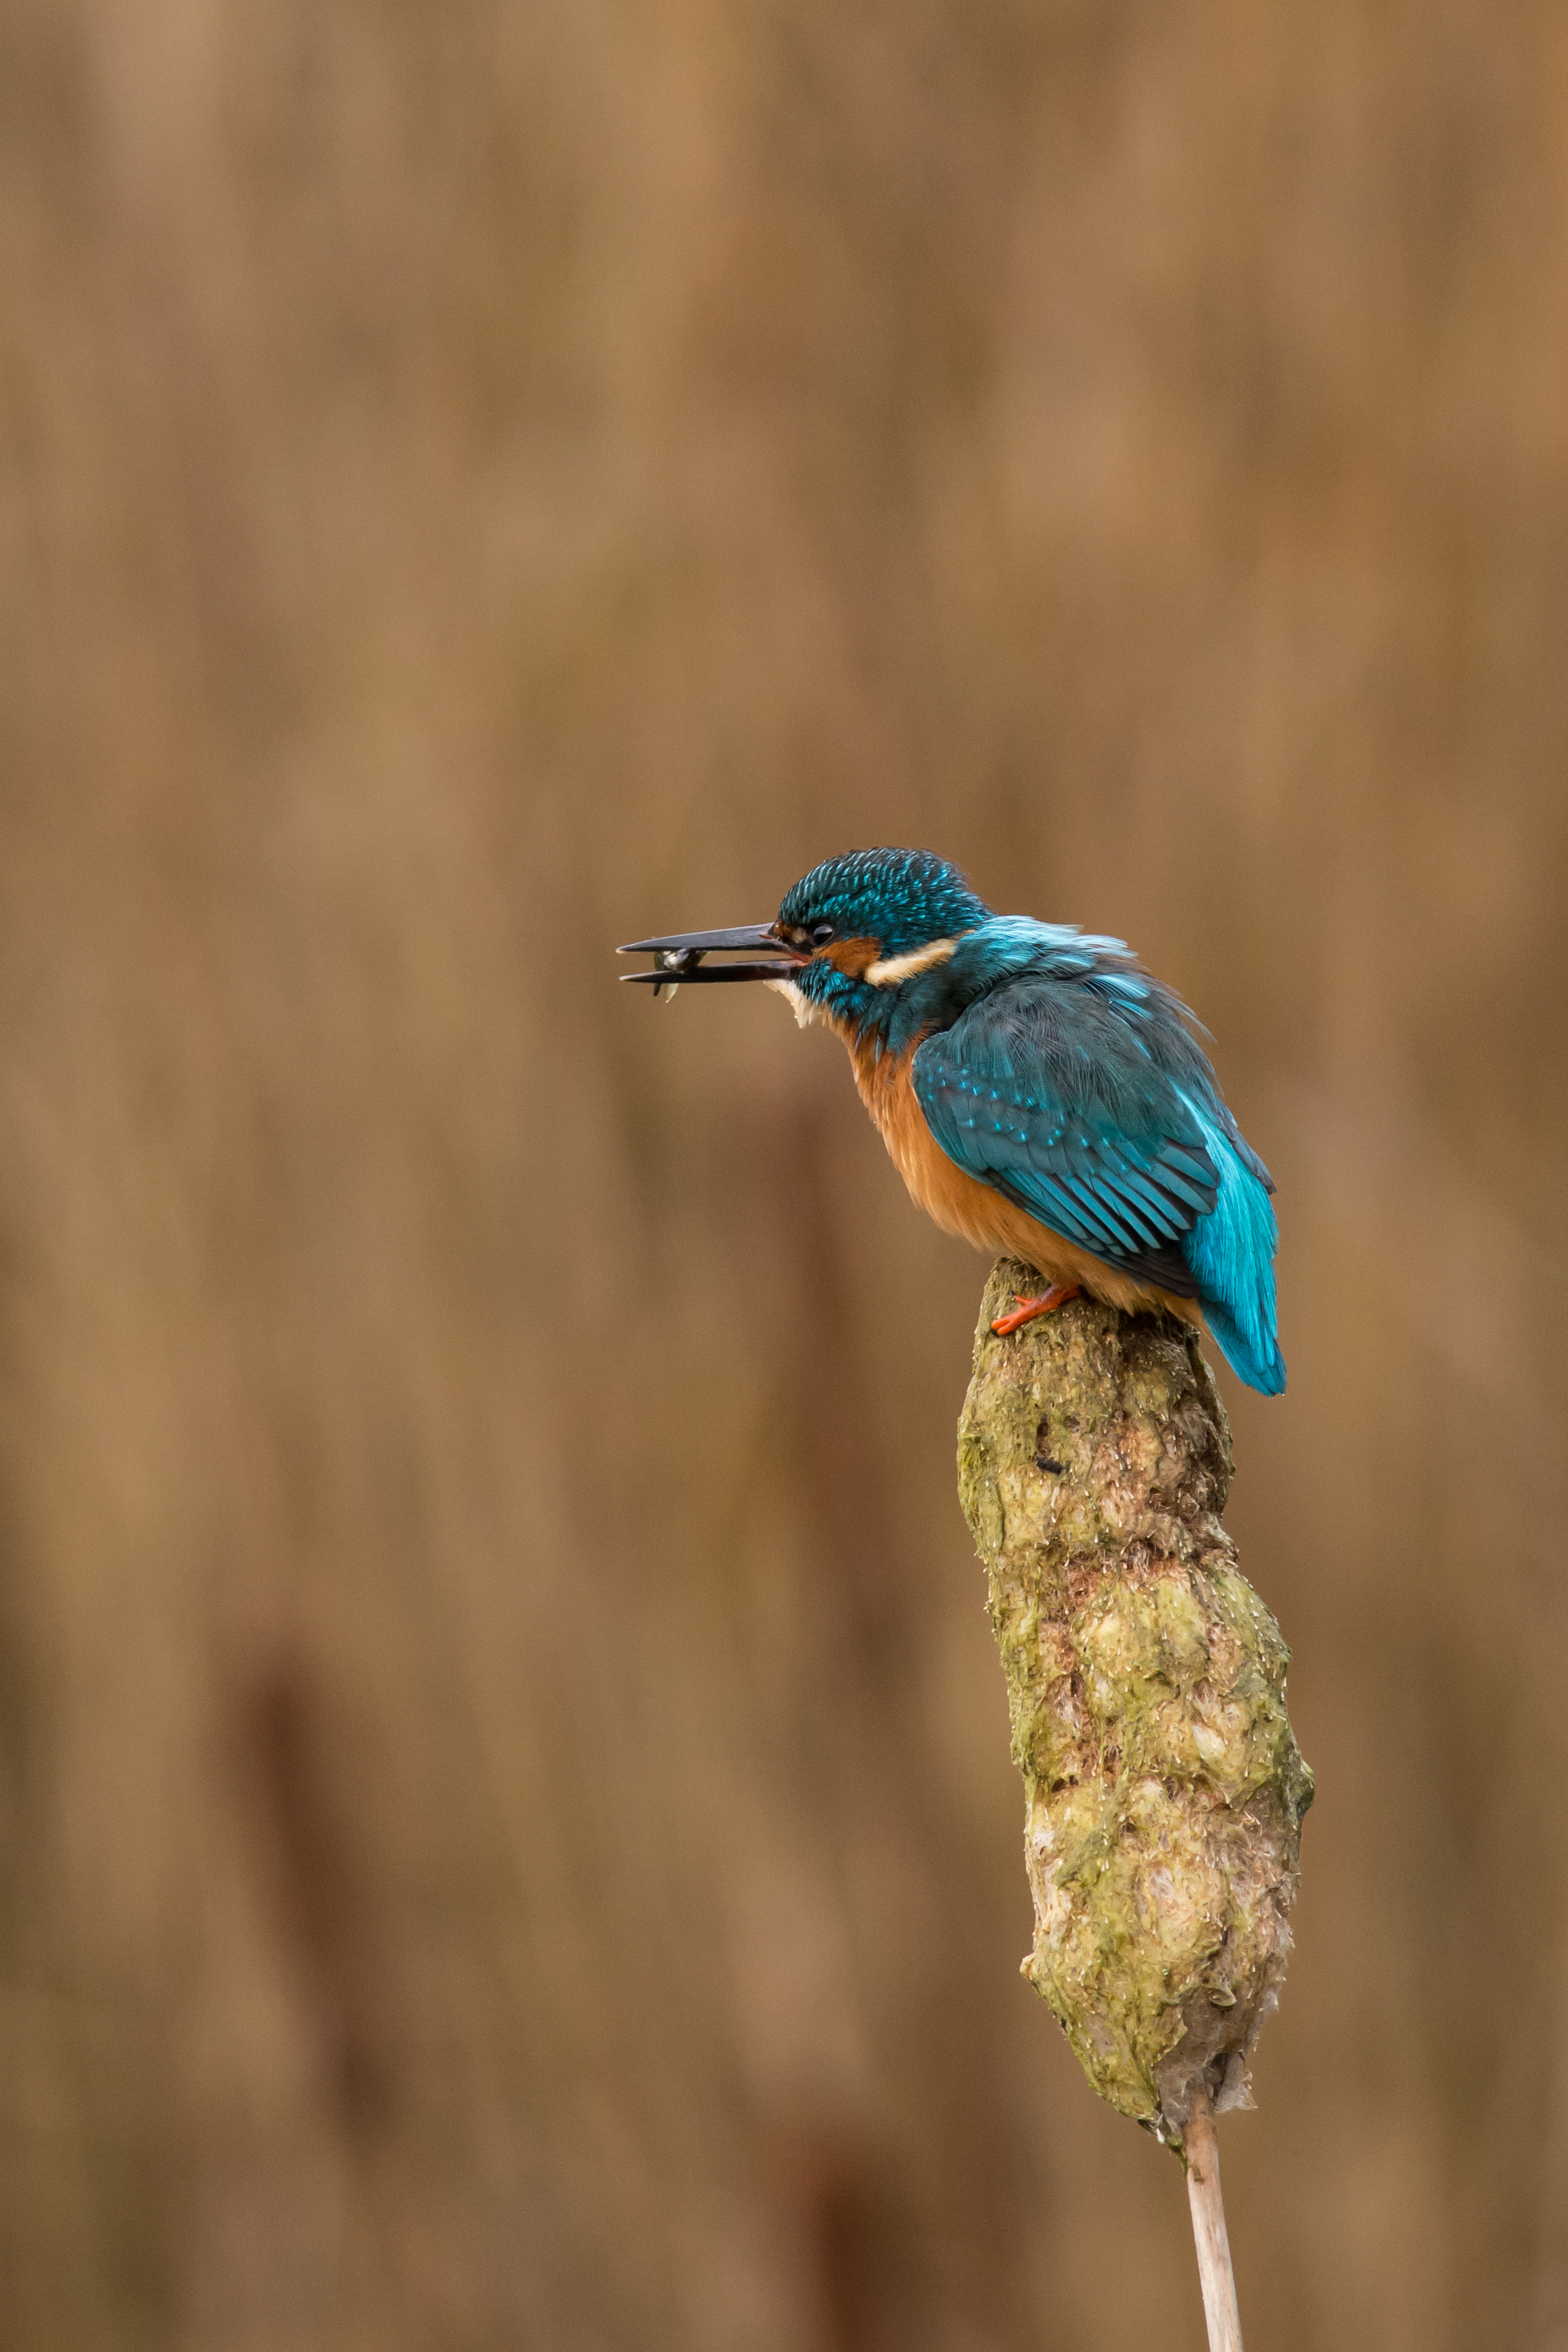
nature, bird, wildlife, green, beak, fauna, close up, vertebrate, heron, macro photography, perching bird